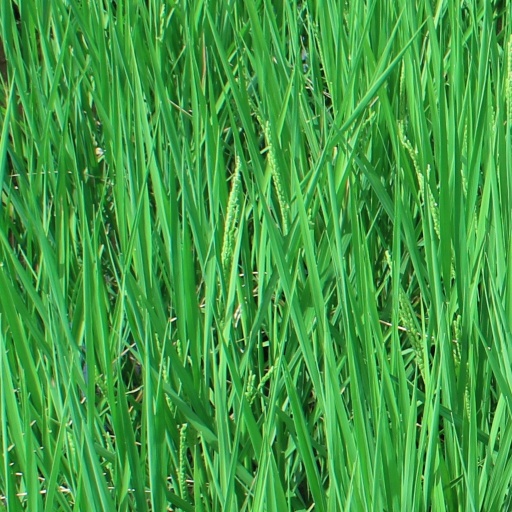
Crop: rice